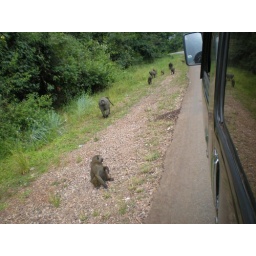
baboons alongside the road in a forest we drove through